Kenny Lofton

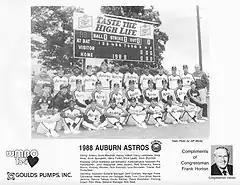

Lofton struggled early in his professional baseball career in the Astros' farm system. He hit .214 in 48 games as an outfielder for the Auburn Astros of the New York–Penn League, but recorded 26 stolen bases in 30 attempts. Lofton returned to Auburn in 1989 and hit .263 with 26 steals in 34 games. He then hit .329 with 14 steals in 22 games for the Asheville Tourists in the South Atlantic League. As his college basketball career came to an end, Lofton was able to concentrate on baseball, and he improved rapidly, finishing second in the league in hitting at .331 while adding 62 steals for the Osceola Astros in the Florida State League. He also drew 61 walks and improved defensively (.974 fielding percentage) and played in 123 games with Osceola.